Fort Sackville (Nova Scotia)

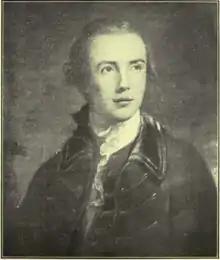
Captain Alexander Murray of the 45th Regiment of Foot

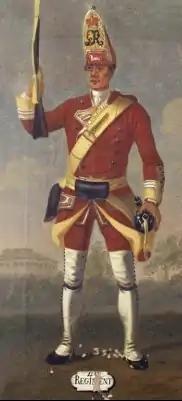
40th Regiment of Foot by David Morier, 1751

Despite the British Conquest of Acadia in 1710, Nova Scotia remained primarily occupied by Catholic Acadians and Mi'kmaq. Father Le Loutre's War began when Edward Cornwallis arrived to establish Halifax with 13 transports on June 21, 1749. The British remained largely in Halifax, having attempted to establish a settlement east of Halifax near present-day Lawrencetown Beach they quickly abandoned the effort due to the threat of Mi'kmaq attacks. Four years after the founding of Halifax, Lunenburg was established. To guard against Mi'kmaq, Acadian and French attacks on the new Protestant settlements, British fortifications were erected in Halifax (Citadel Hill) (1749), Bedford (Fort Sackville) (1749), Dartmouth (1750), Lunenburg (1753) and Lawrencetown (1754).